Dominik Szoboszlai

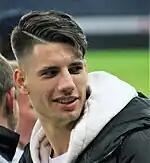
Szoboszlai in 2019

Szoboszlai received his first call-up to the senior Hungary squad for the friendly against Russia and a 2018 FIFA World Cup qualifier against Andorra in June 2017. On 21 March 2019, Szoboszlai made his first appearance for the Hungarian senior team as a 54th-minute substitute for László Kleinheisler in a UEFA Euro 2020 qualifier against Slovakia. Three days later, he made his first start in a 2–1 win over Croatia.